History of Transylvania

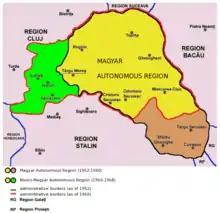
The Magyar Autonomous Region in Romania, in 1952–1968.

At the outbreak of World War I, the Kingdom of Romania refused to join the Central Powers and remained neutral, although Kings Carol I and Ferdinand I were from the German Hohenzollern dynasty.